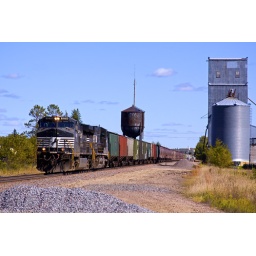
Though the GN sybmol is not featured, the vintage trackside water tower in Bagley looks great.